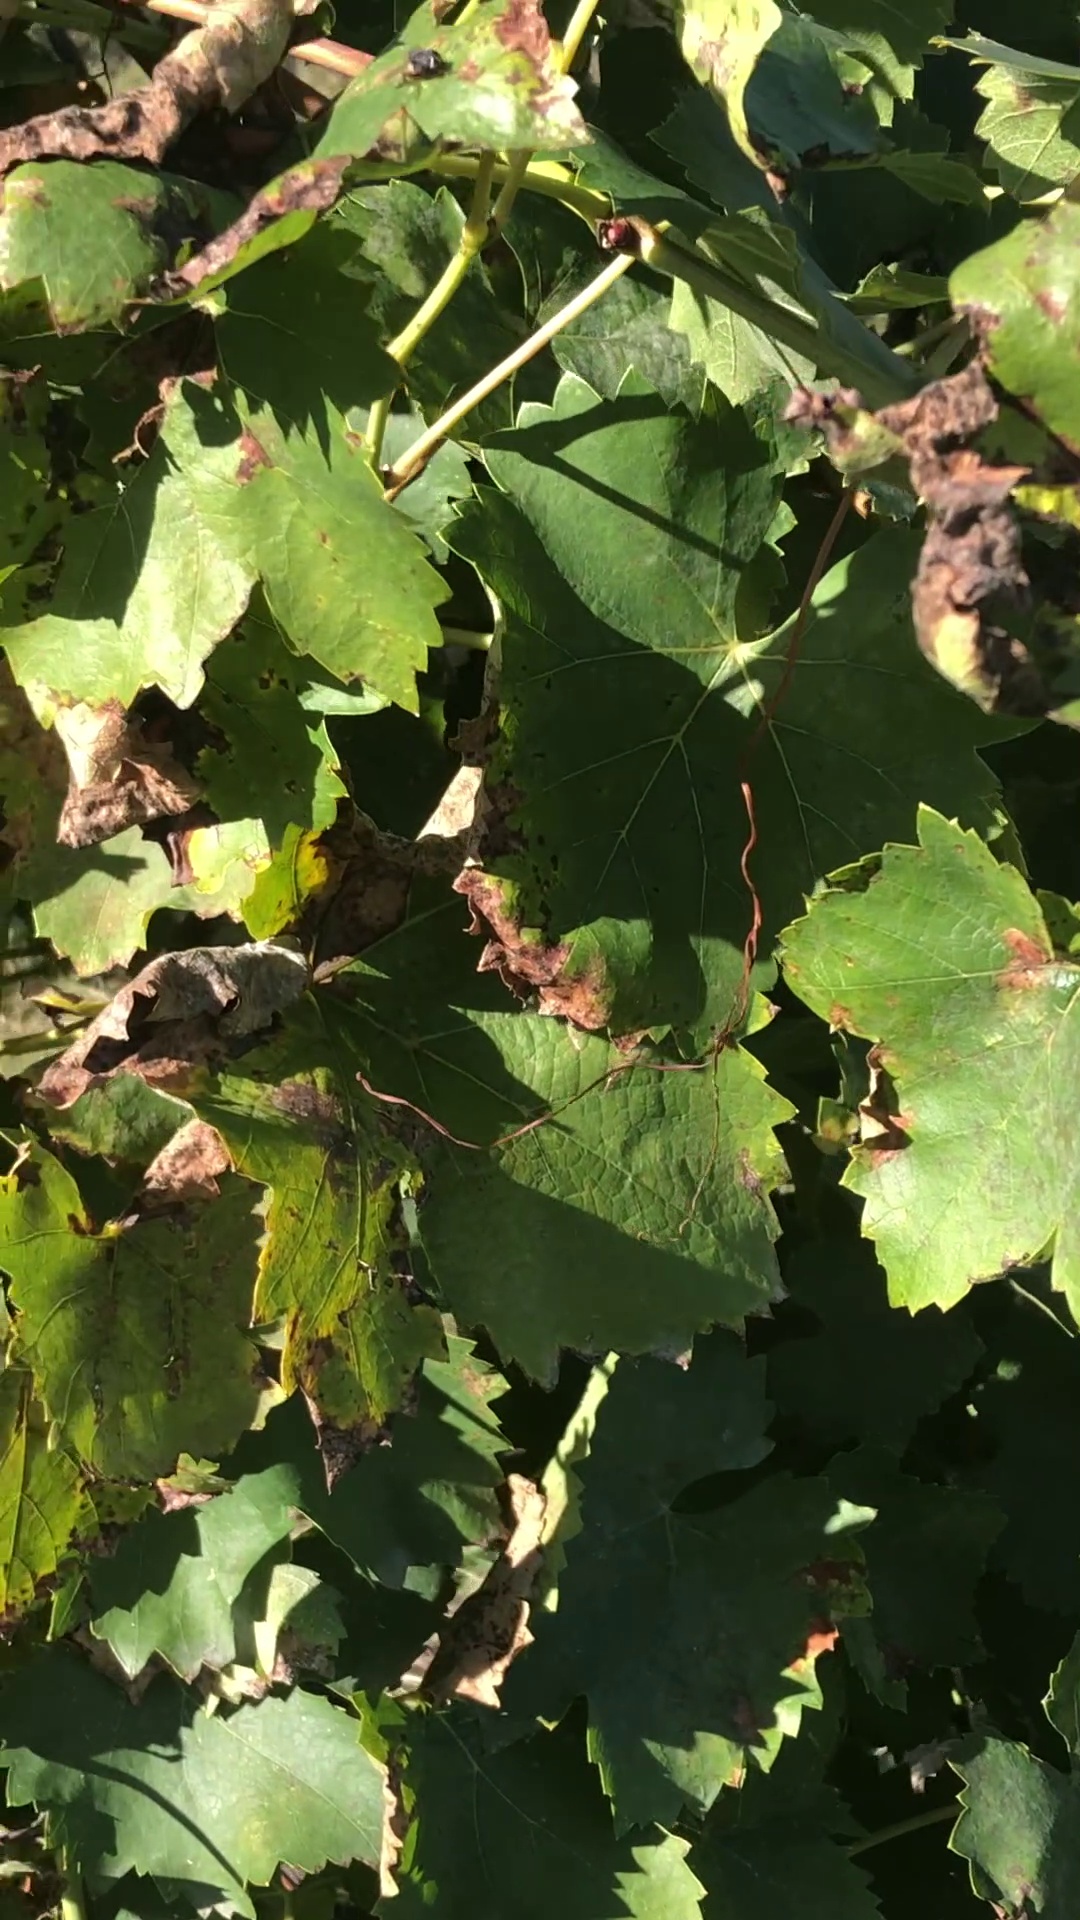
Label: healthy